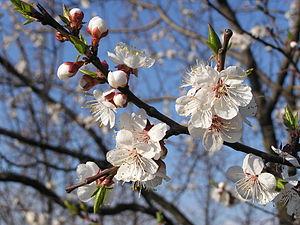
Fleurs d'abricotier (Prunus armeniaca).